Anna Alm

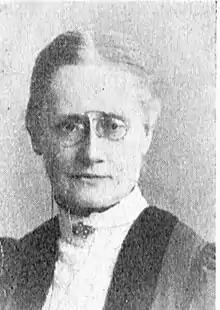
Portrait of the author

Anna Vilhelmina Alm was a Swedish editor and author. Alm wrote several books and edited an independent Church of Sweden parish journal, .